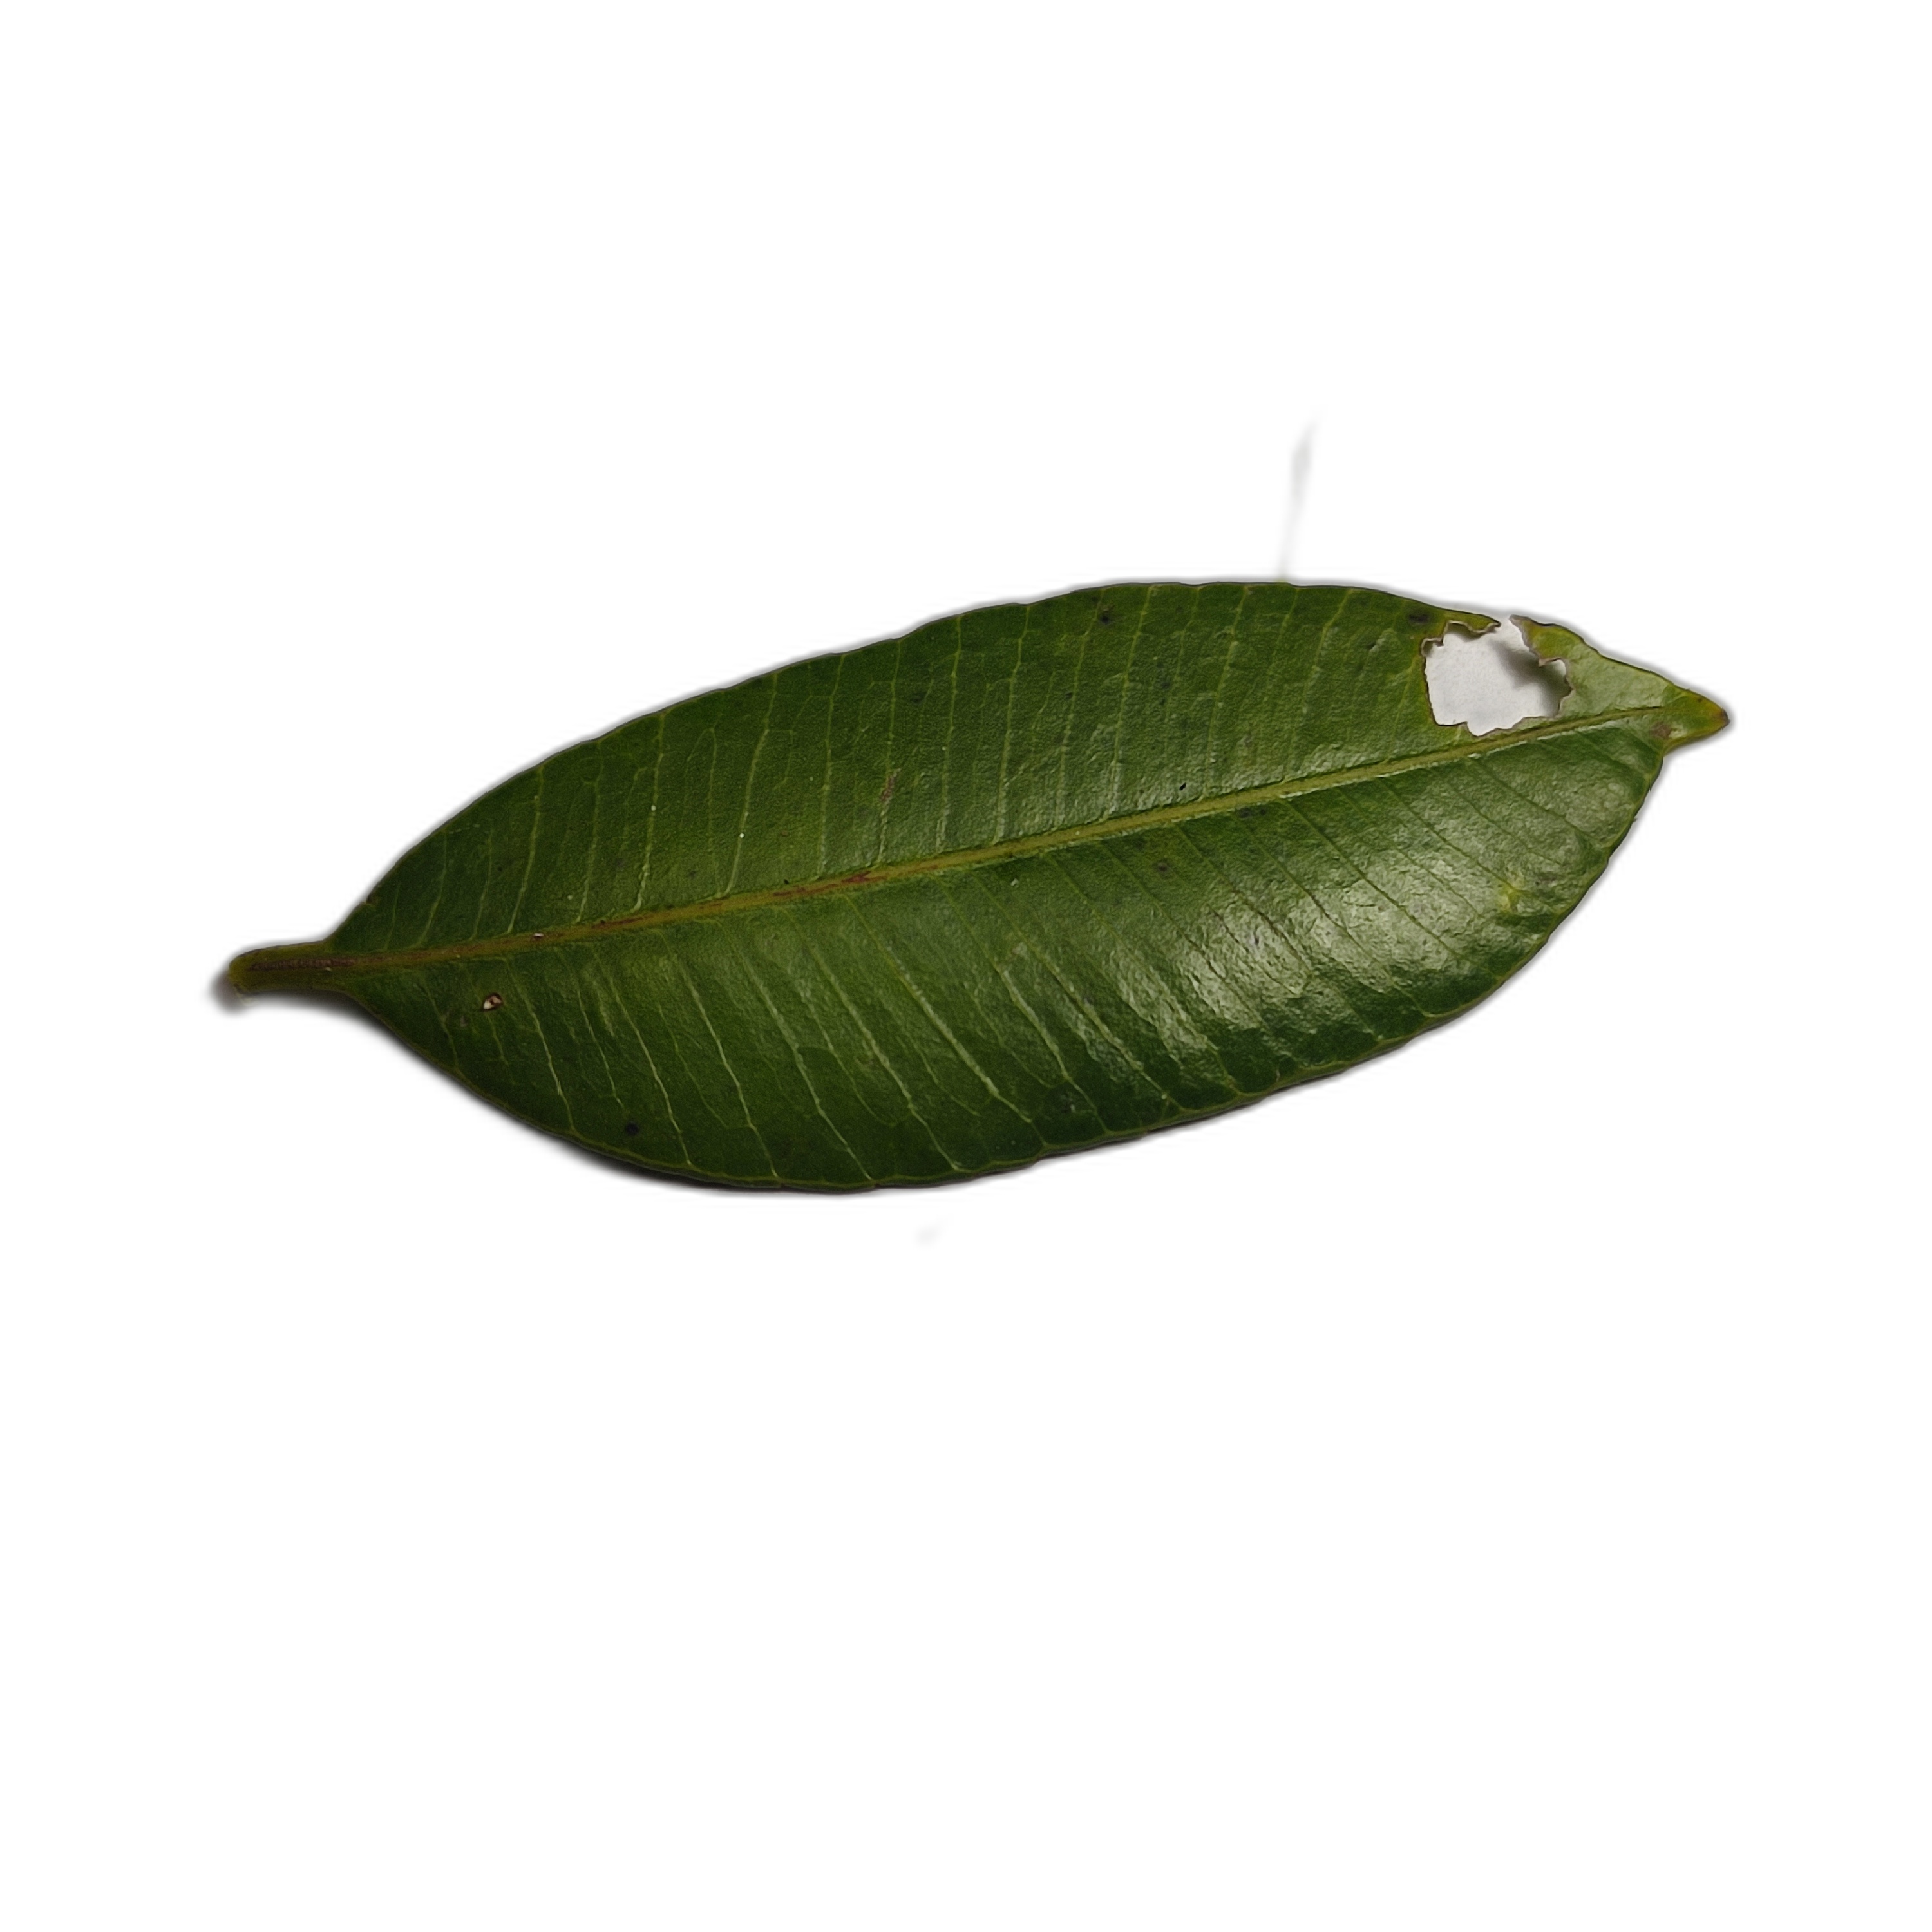
Label: not_healthy